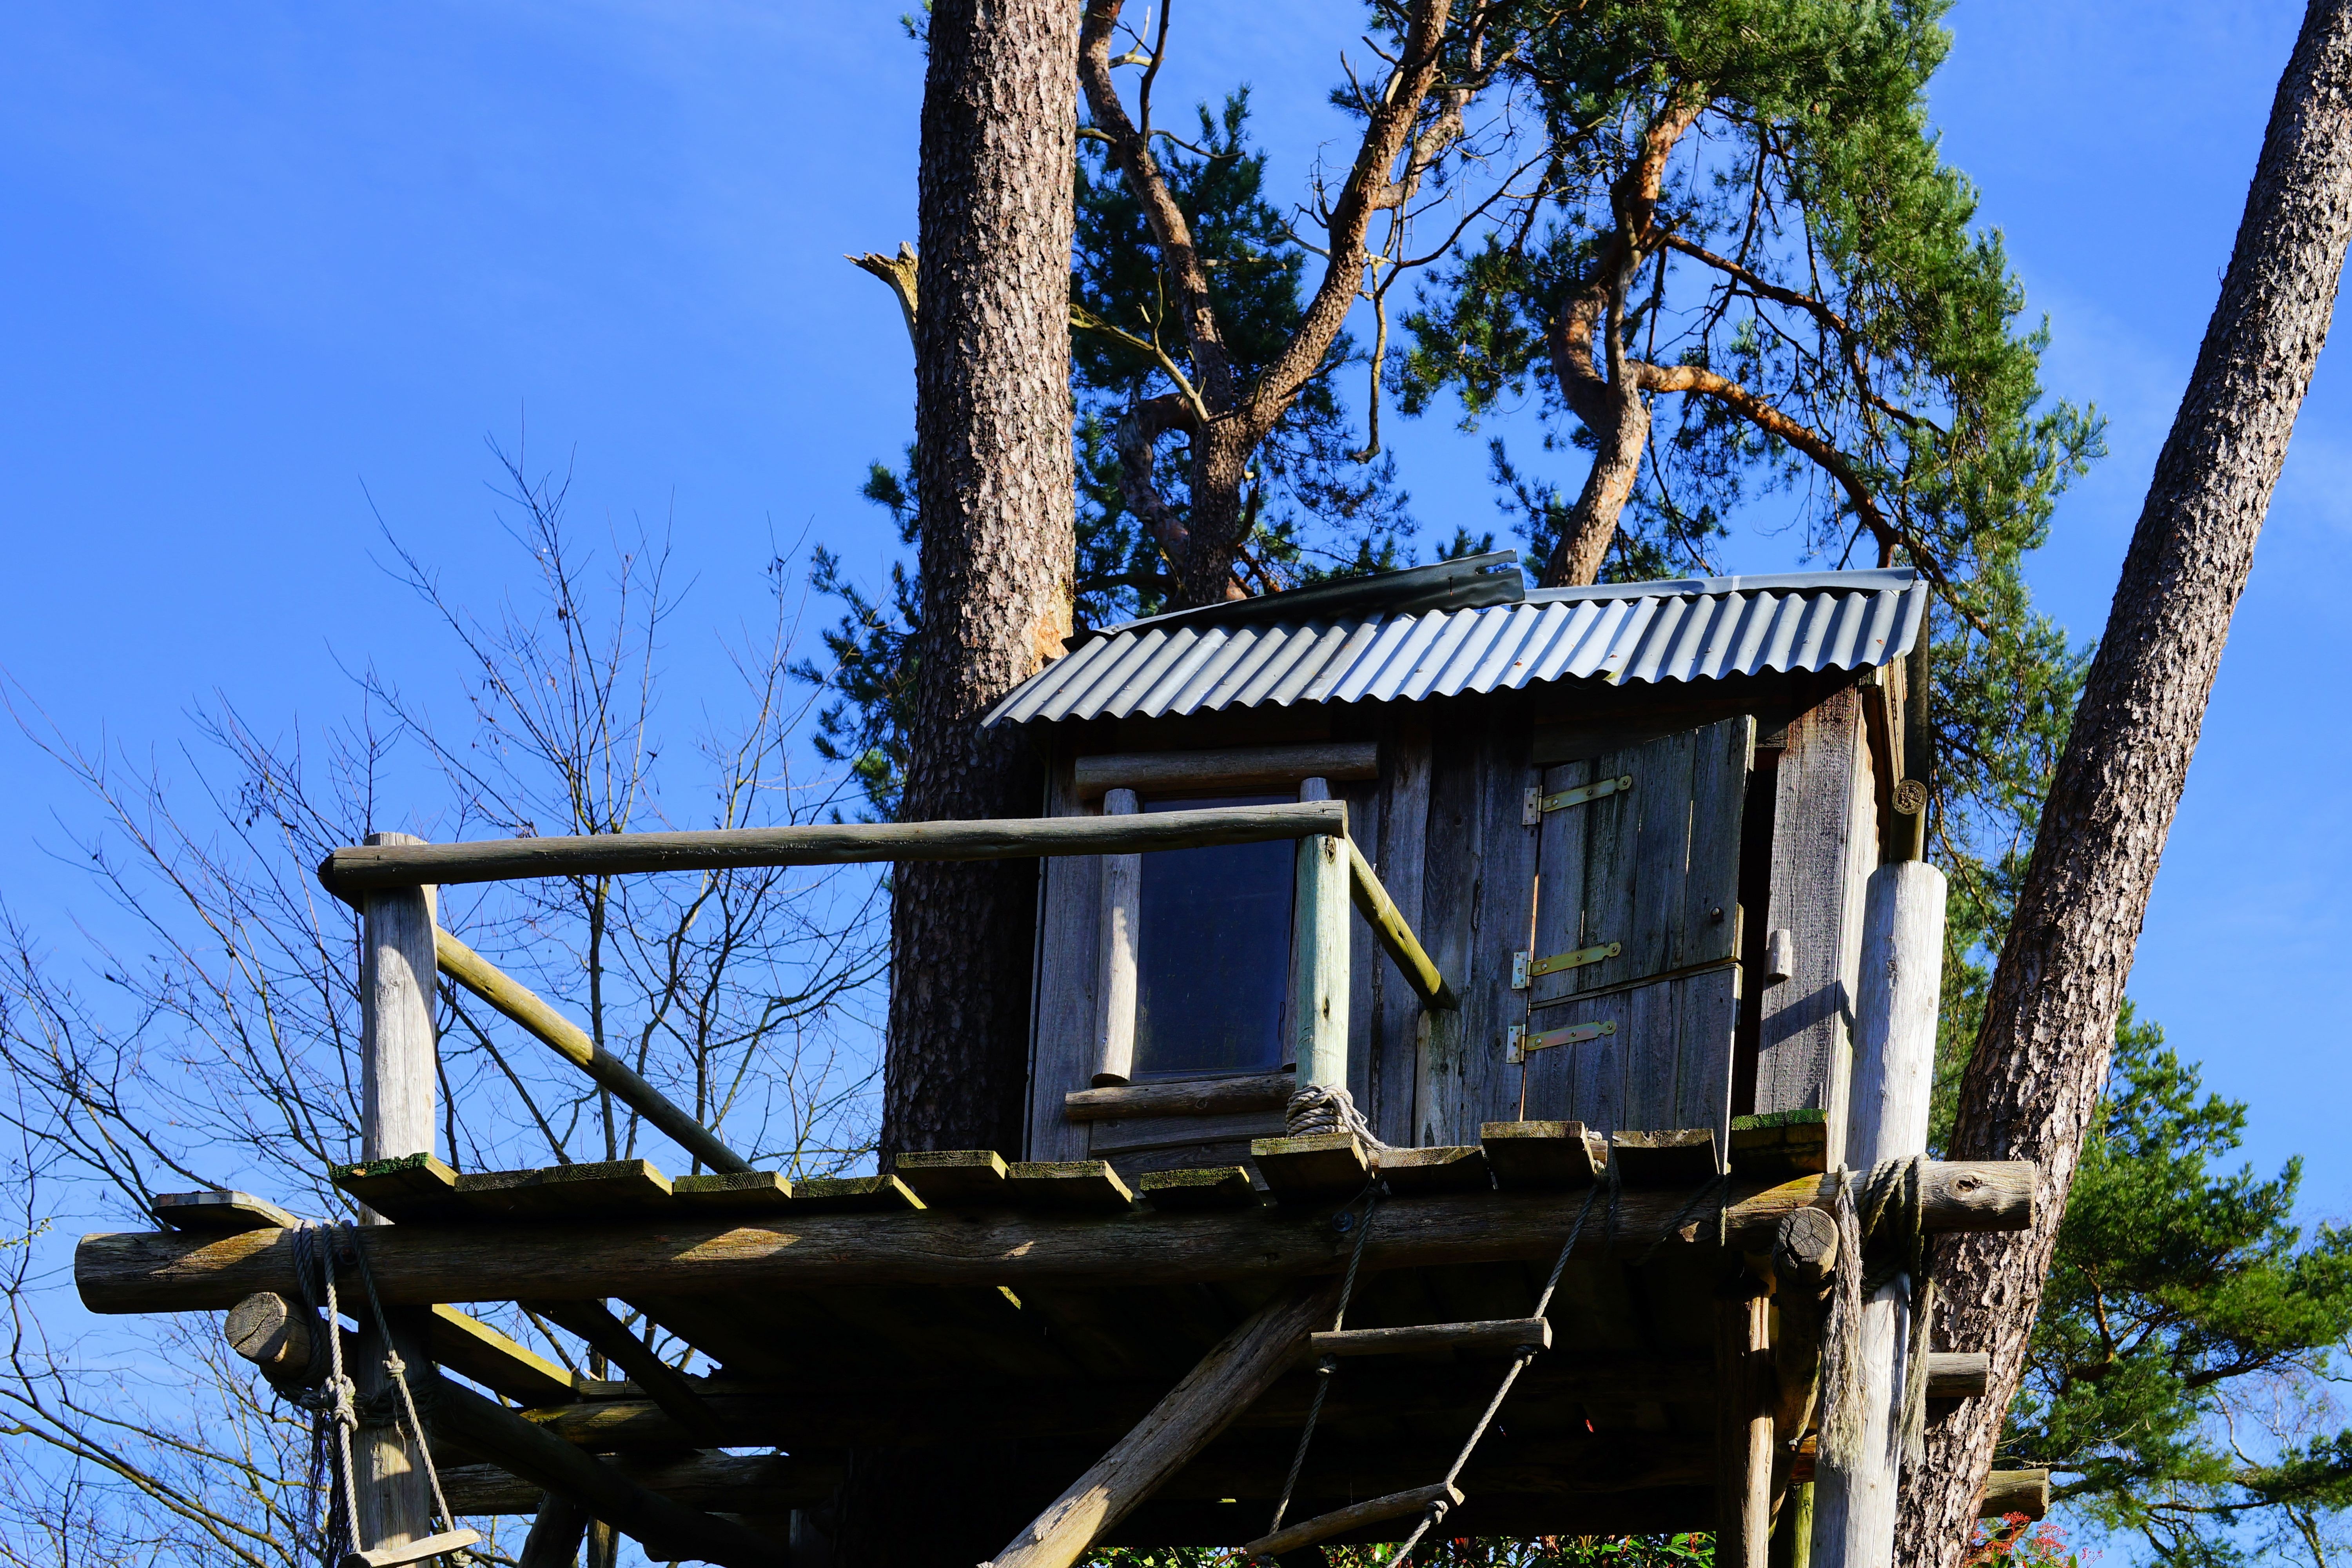
tree, nature, sky, wood, play, house, roof, old, home, vacation, live, idyllic, high, cottage, tribe, aesthetic, treetop, refuge, retreat, mood, observation tower, treehouse, tree hut